30th (Surrey) Searchlight Regiment, Royal Artillery

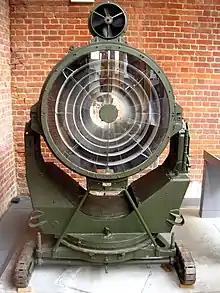
90 cm 'Projector Anti-Aircraft', displayed at Fort Nelson, Portsmouth.

By the summer of 1939, 30 Searchlight Bn had been transferred to 47th AA Bde, also based at Kenley. It was part of 5th AA Division, responsible for defending Southern England in Anti-Aircraft Command. 30 Searchlight Bn mobilised on 24 August (10 days before the declaration of war) and moved to its war stations in Hampshire.